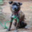
Label: dog